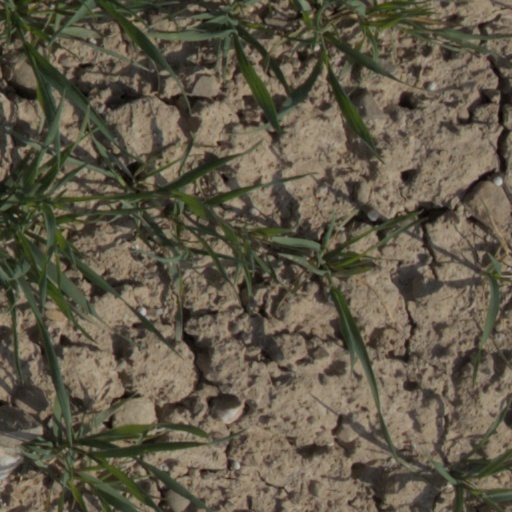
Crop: wheat